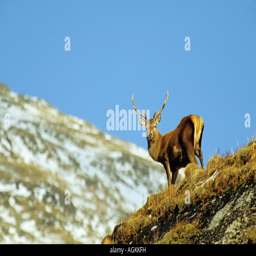
biological species standing on a hilltop against a blue sky and snow covered hill with eye contact